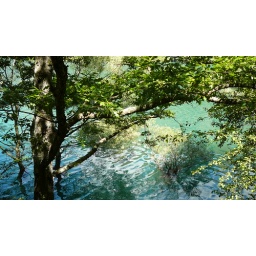
trees are under water...maybe the lake is becoming bigger